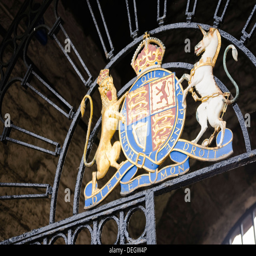
coat of arms of monarch on an iron gate